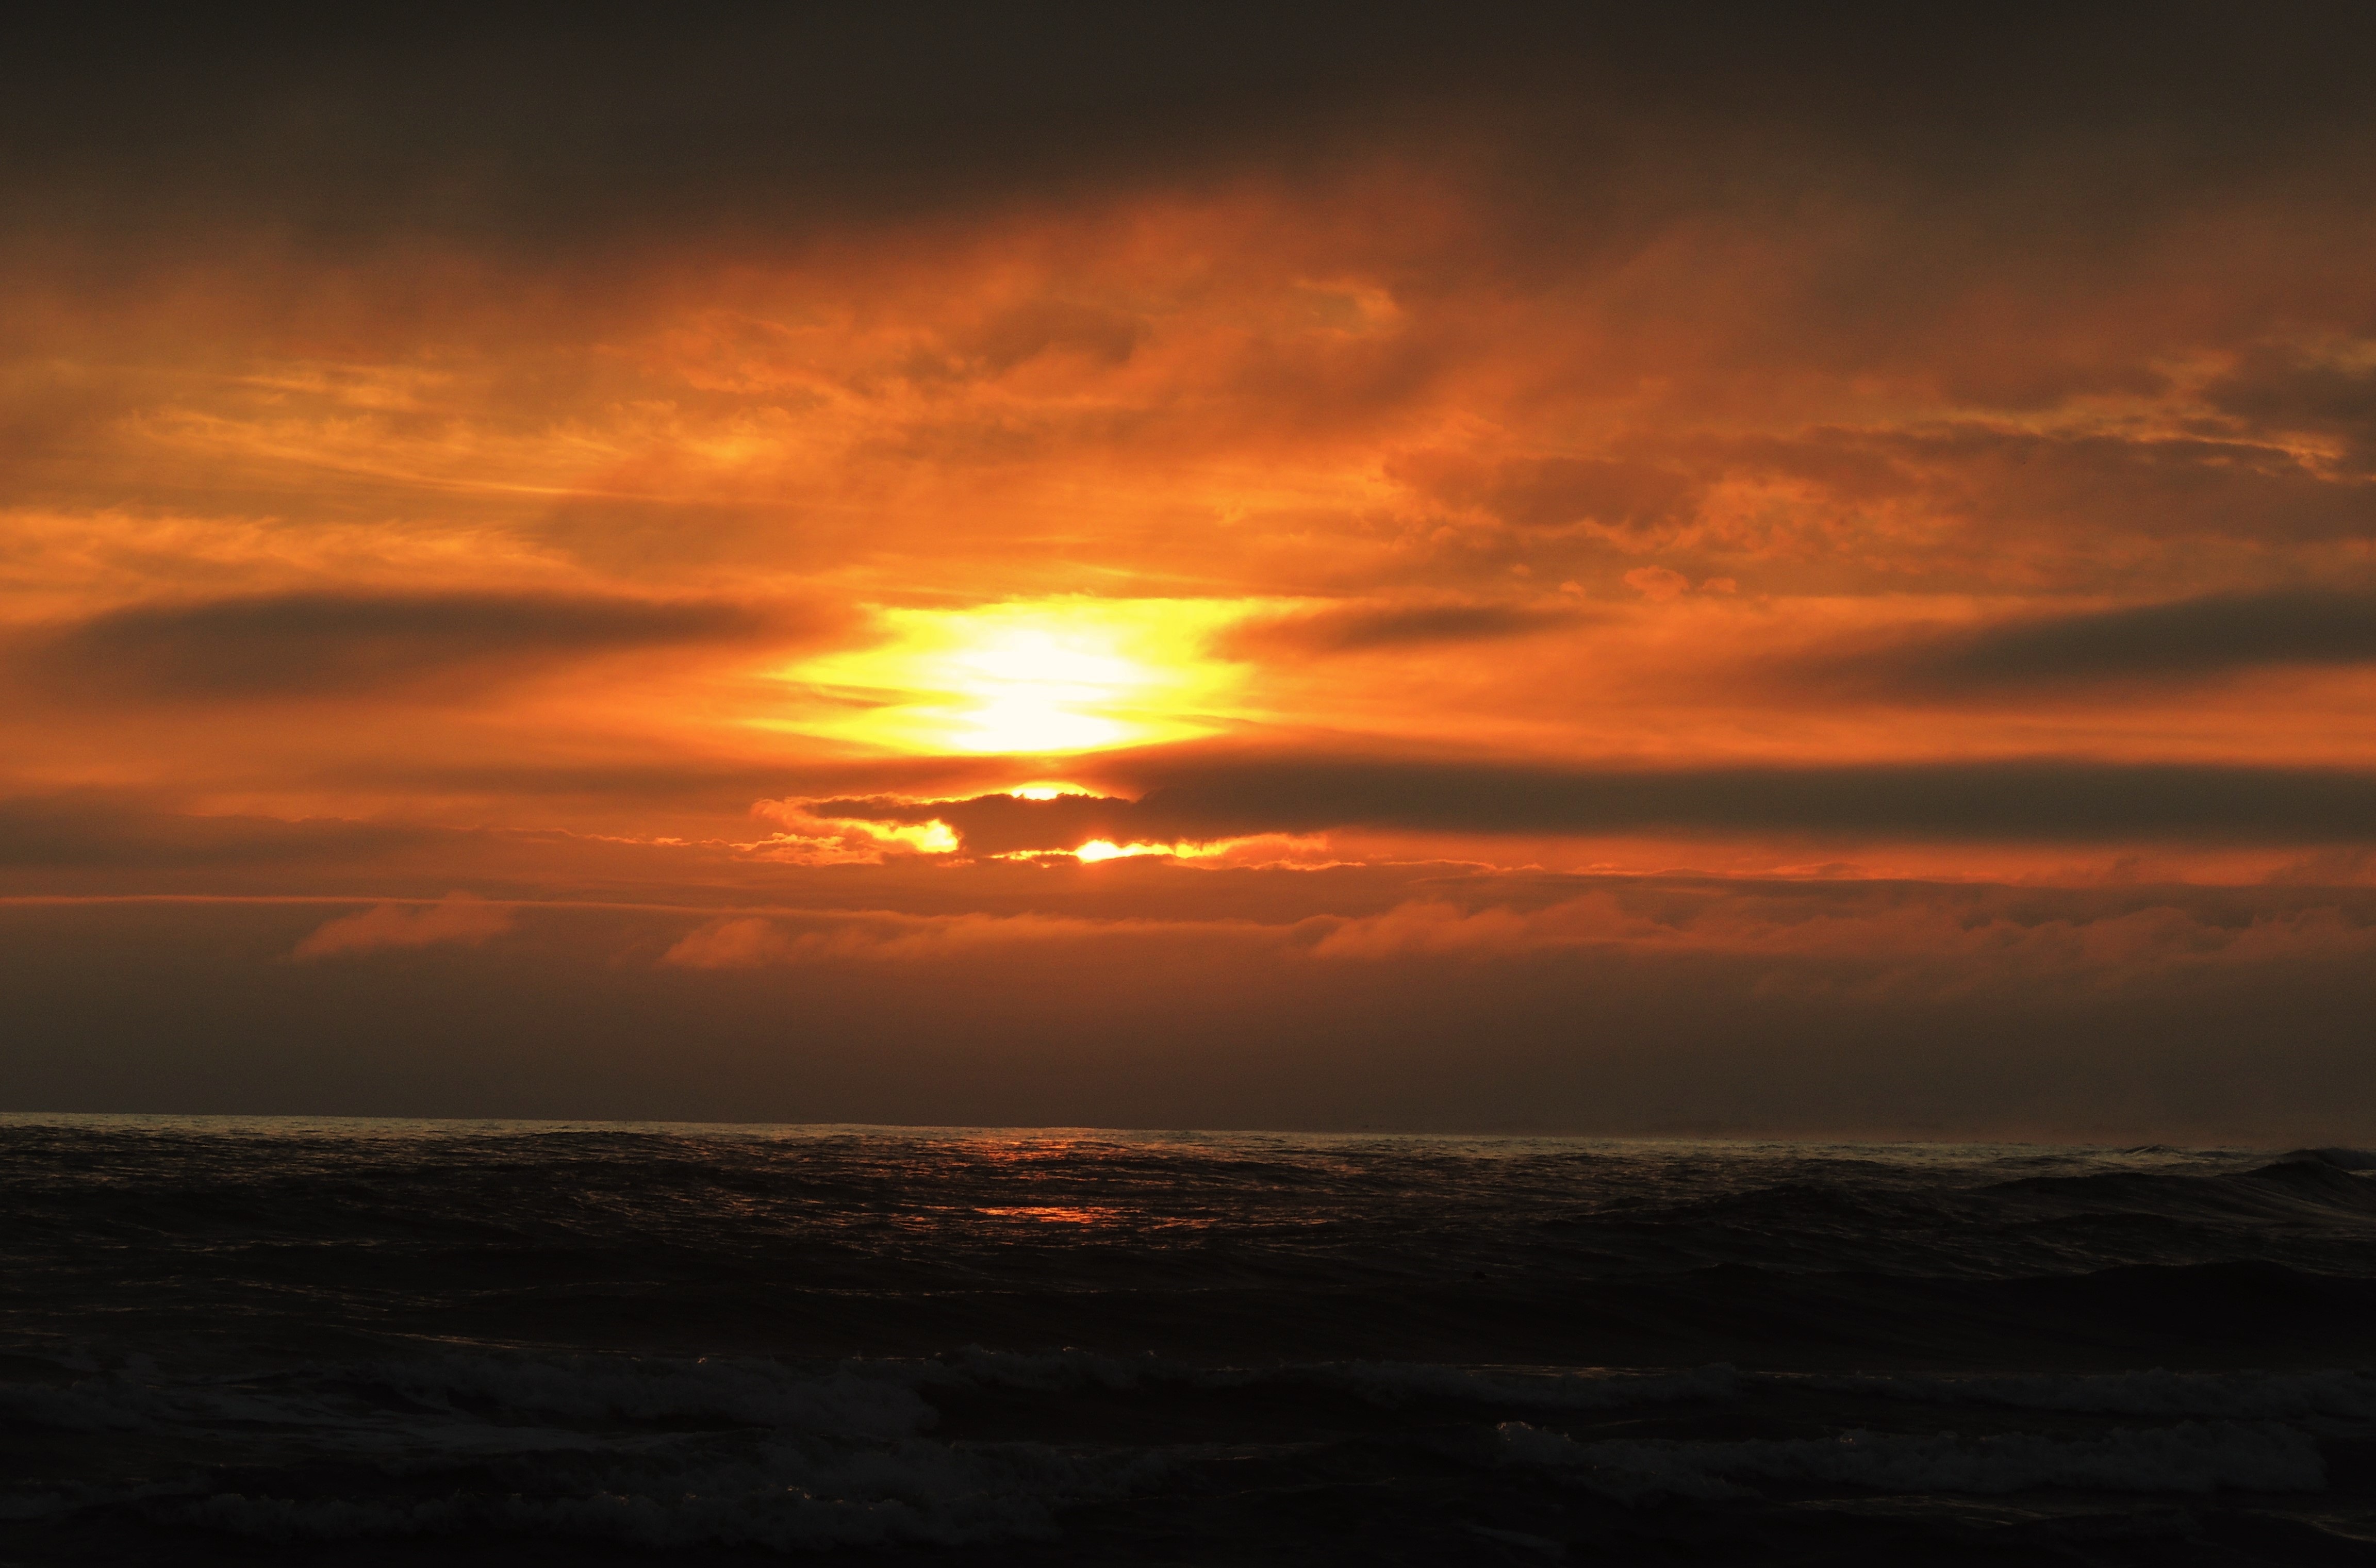
beach, landscape, sea, coast, water, nature, ocean, horizon, light, cloud, sky, sunshine, sun, sunrise, sunset, sunlight, morning, dawn, atmosphere, dusk, evening, reflection, think, colorful, trip, clouds, rays, beautiful, sol, brazil, eventide, harmony, existence, afterglow, against light, immensity, by sun, infinto peace, hand of god, red sky at morning